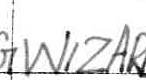
Label: Wizards